United Hotels Company of America

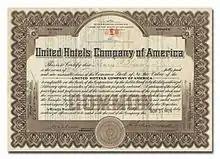
"United Hotels Company of America" Stock Certificate

By the 1930s, and with the onset of the Great Depression, the company was forced into receivership in November 1933, but it managed to reorganize in May 1934. The earnings of the individual hotels had shrunk by such a percent in the preceding four years that 80% of mortgages were in default, and in some cases, taxes and interest on first mortgages were unpaid. Continuing under Dudley, the newly organized "United Hotels Co. of America" was once again incorporated in New York with headquarters in the United Office Building in Niagara Falls. At that time, the company was also affiliated with the "American Hotels Corporation" chain, making it "the largest hotel group in the world under one control."